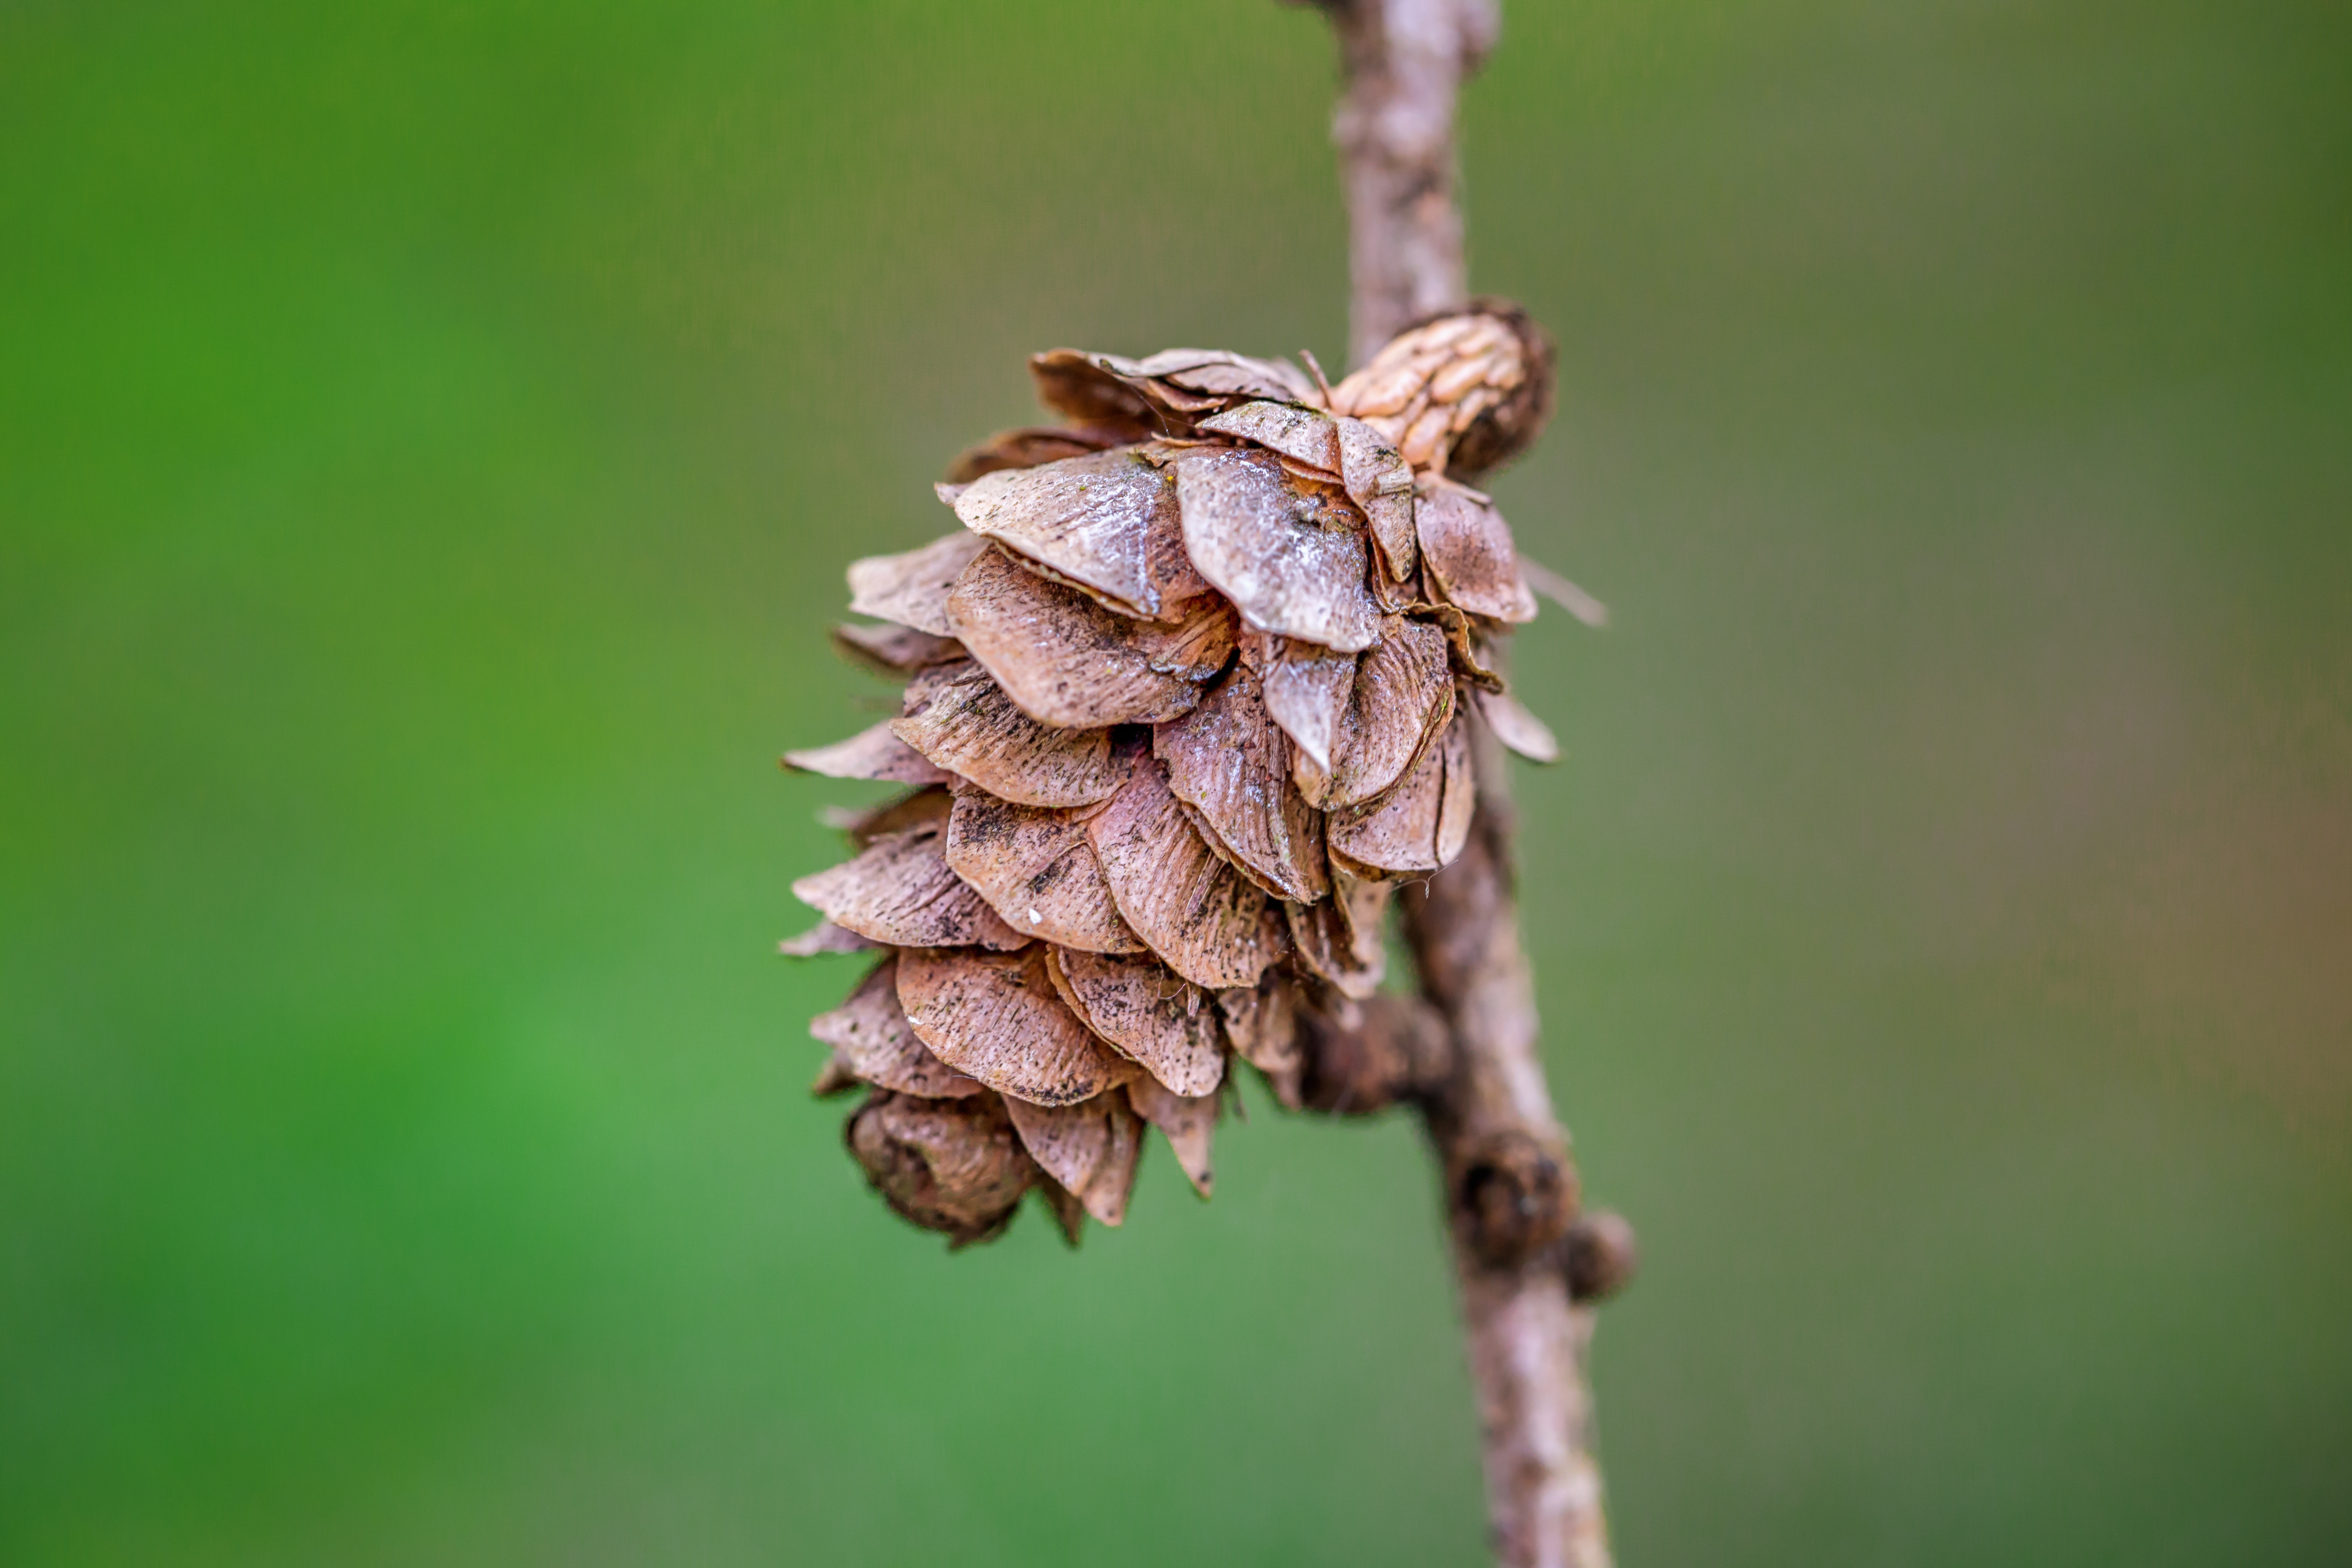
tree, nature, forest, grass, branch, plant, wood, photography, leaf, flower, green, macro, botany, fir, close, flora, twig, close up, tap, needles, beautiful, bud, larch, pine cones, macro photography, flowering plant, tannenzweig, grass family, plant stem, woody plant, land plant